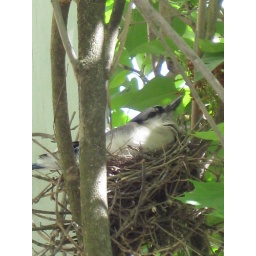
A blue jay took up residence in one of the bushes at my in-law's house